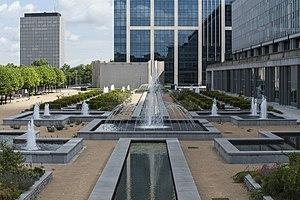
Jardin de la Cité administrative de l'État. Bruxelles
René Pechère est un architecte paysagiste belge.